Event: Nepal Earthquake
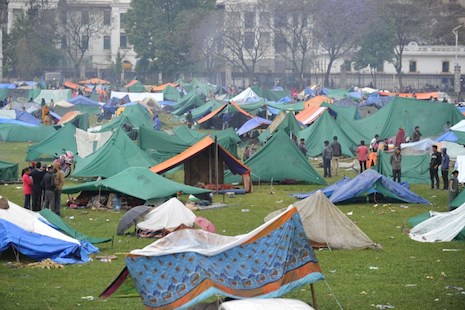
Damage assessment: damage